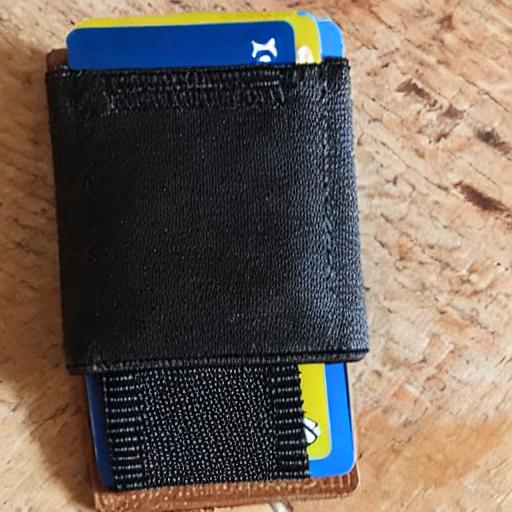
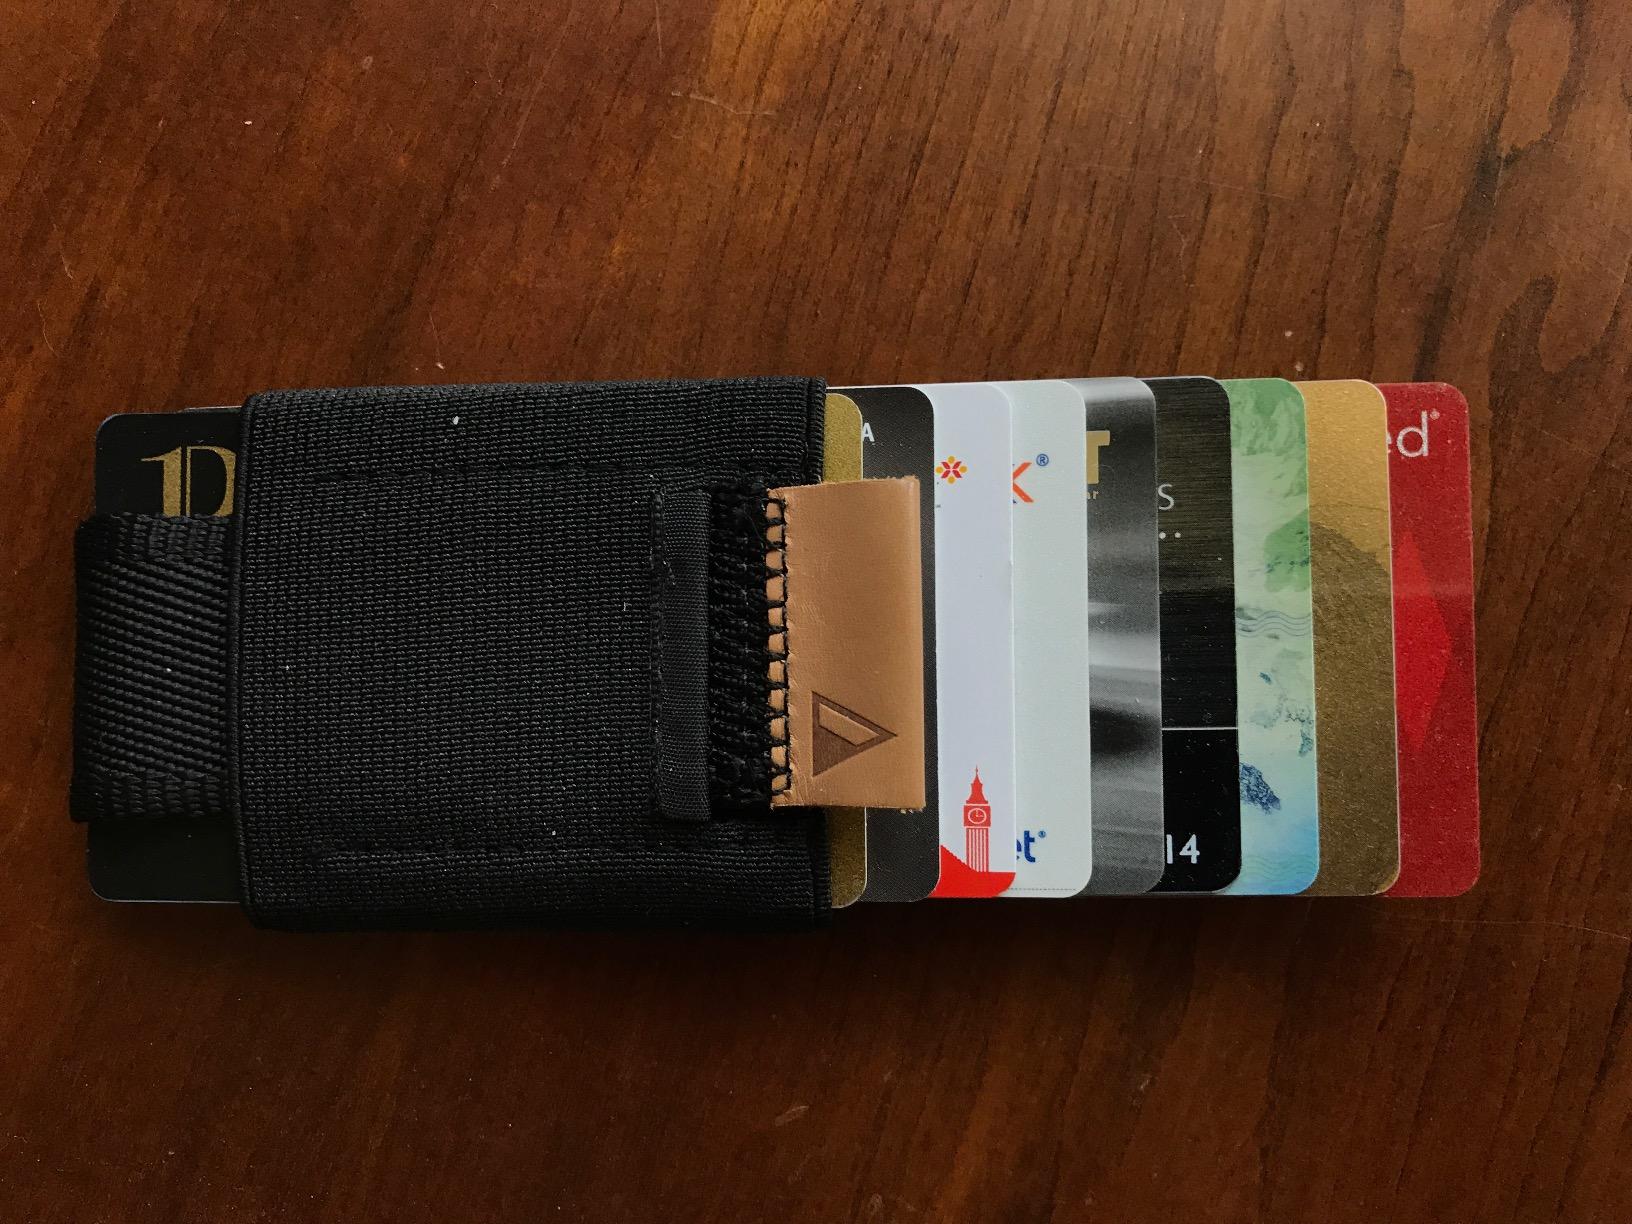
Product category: accessories_wallet
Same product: no